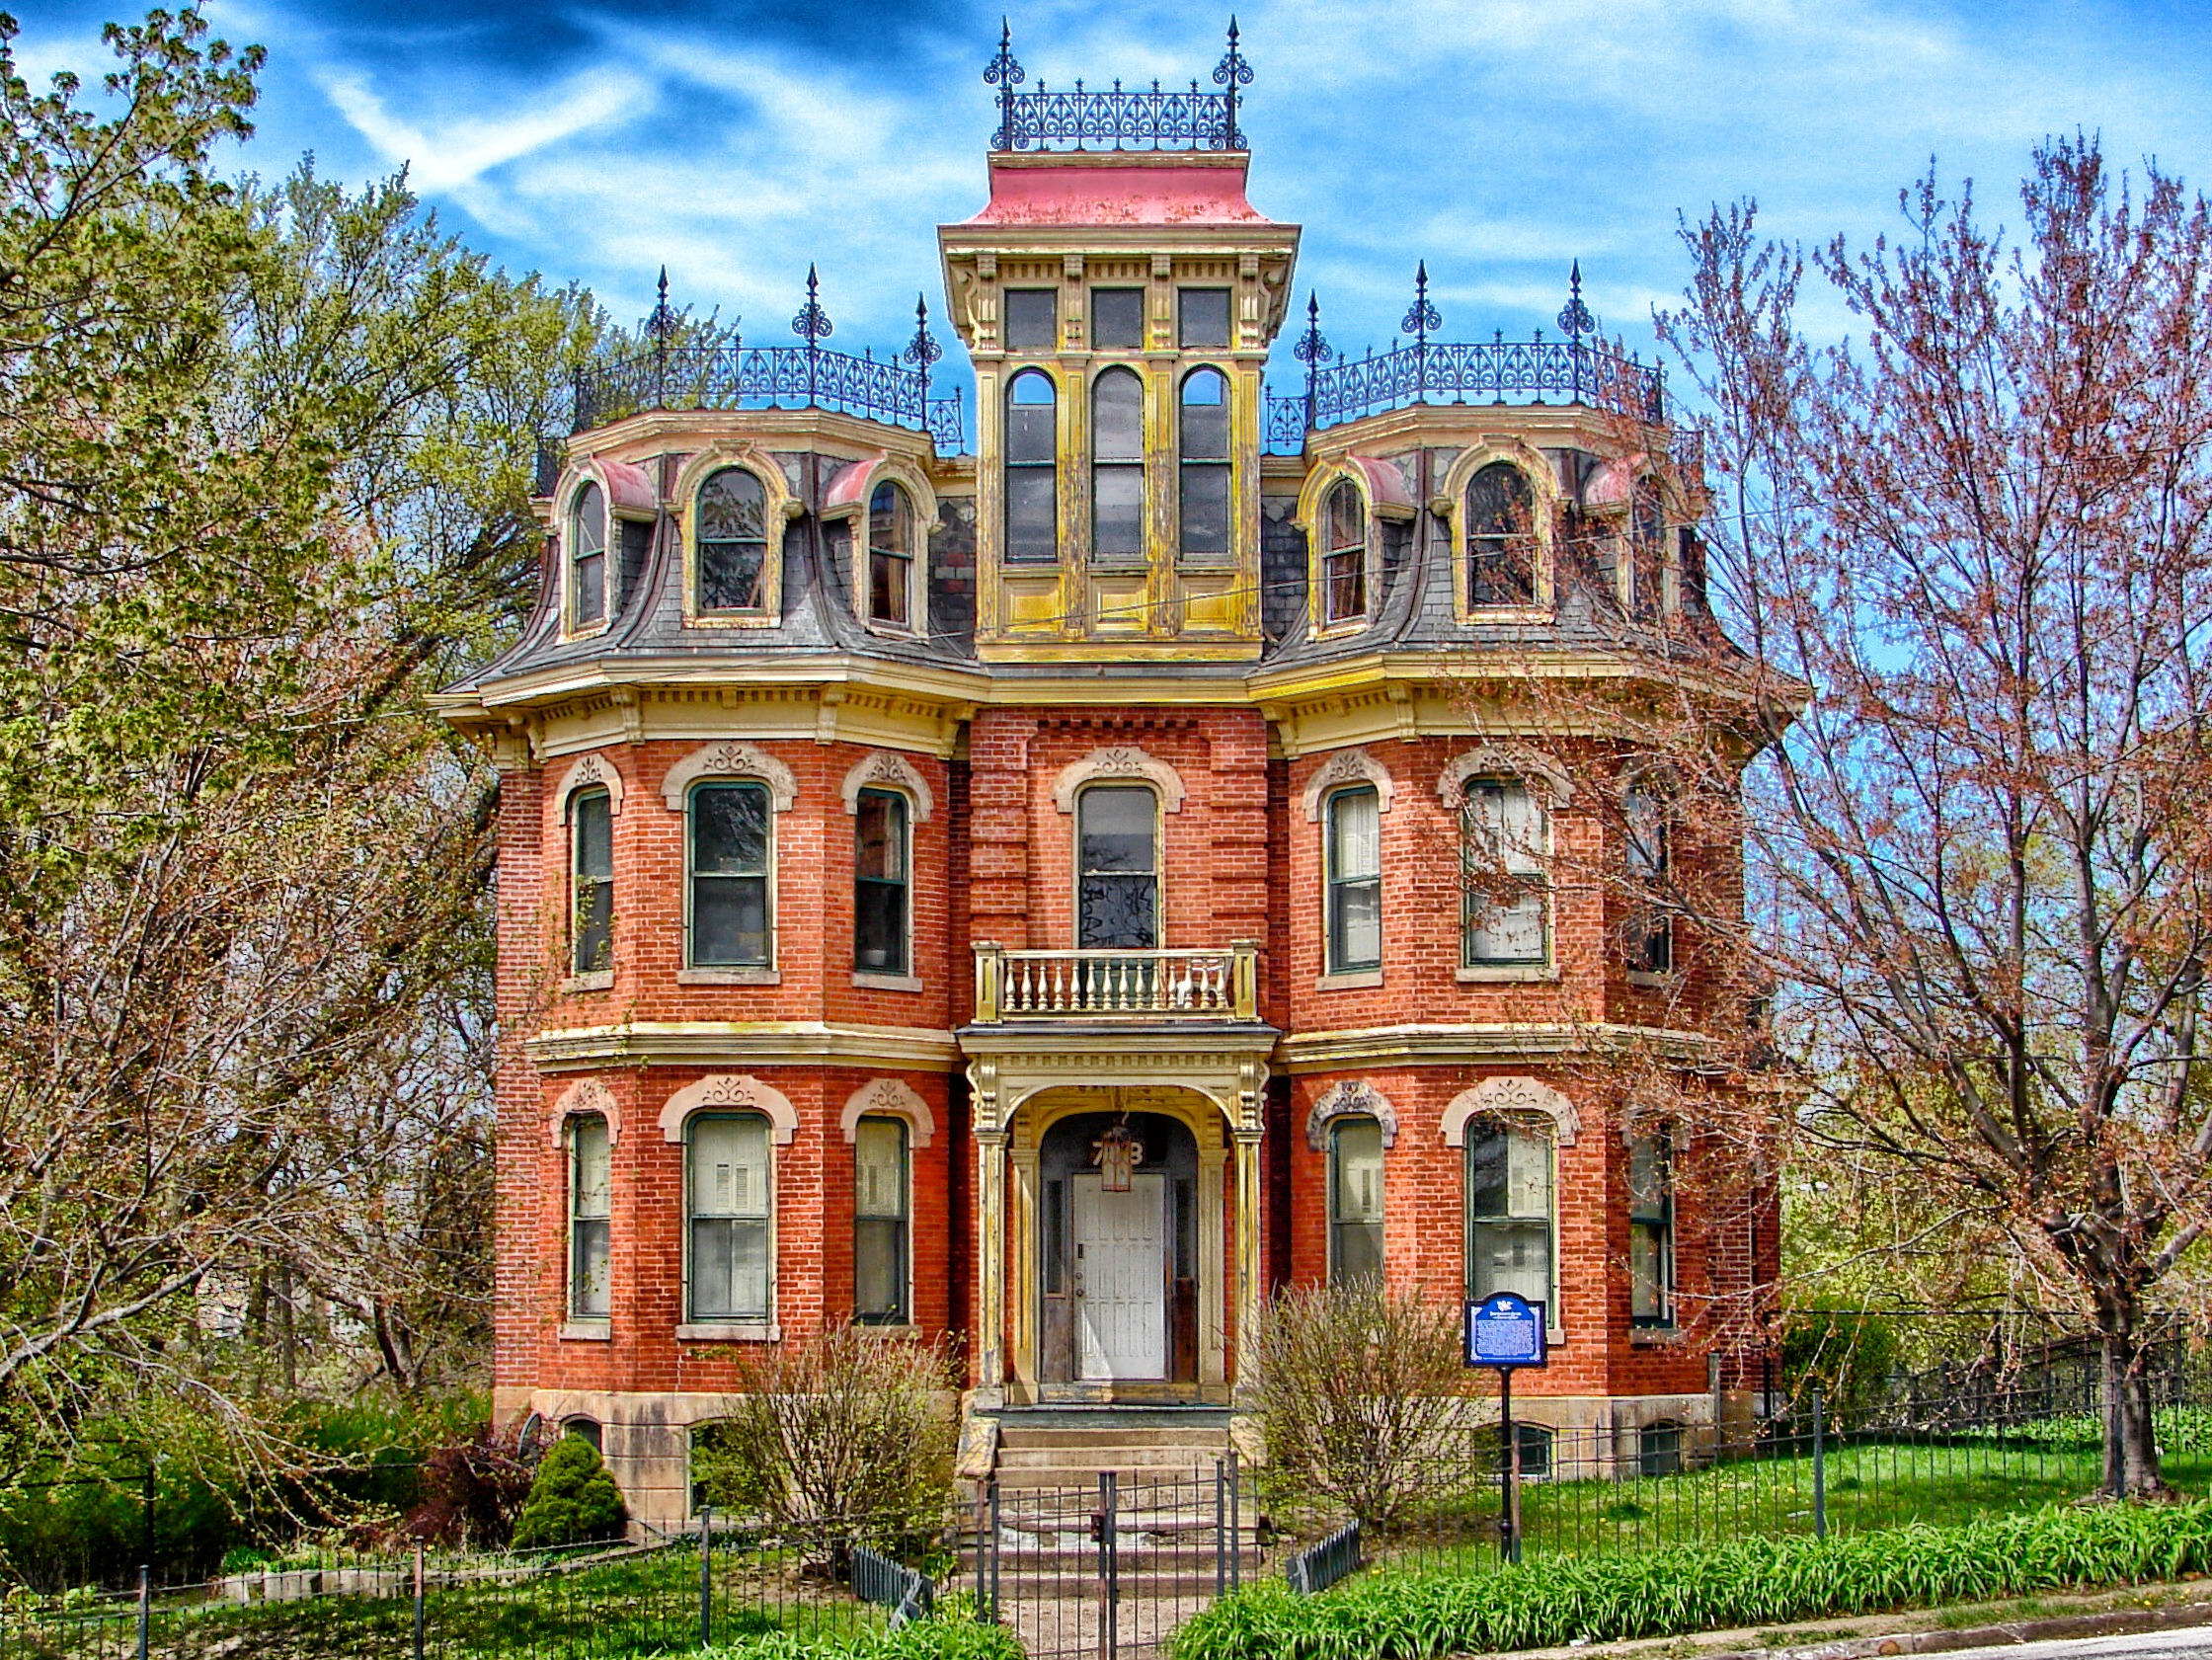
architecture, sky, mansion, house, building, chateau, palace, home, landmark, facade, place of worship, trees, outside, hdr, clouds, monastery, iowa, estate, davenport, manor house, stately home, historic site, byzantine architecture